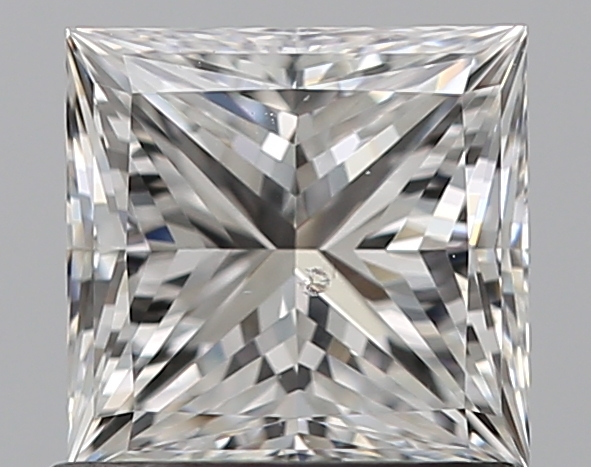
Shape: princess
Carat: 0.82
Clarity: SI1
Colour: E
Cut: EX
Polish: EX
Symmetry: VG
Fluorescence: N
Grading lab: GIA
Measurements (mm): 5.23 x 5.09 x 3.75